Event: Nepal Earthquake
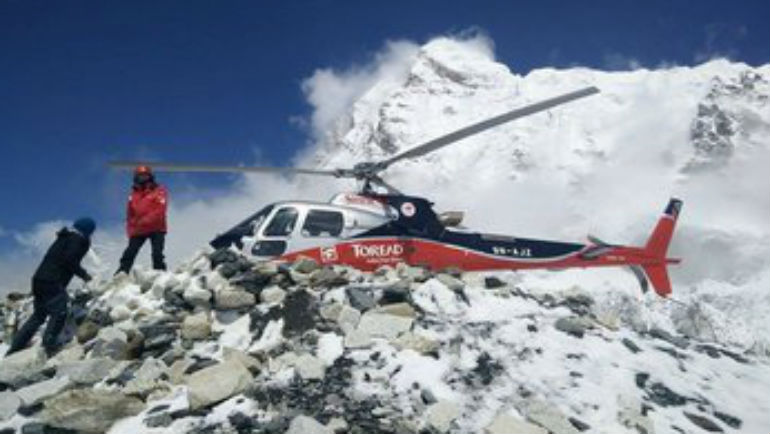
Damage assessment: damage